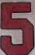
Number: 5